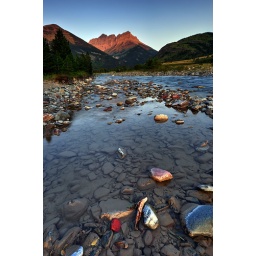
i liked the small red rock in the stream with the redish light of sunrise on the mountain behind...